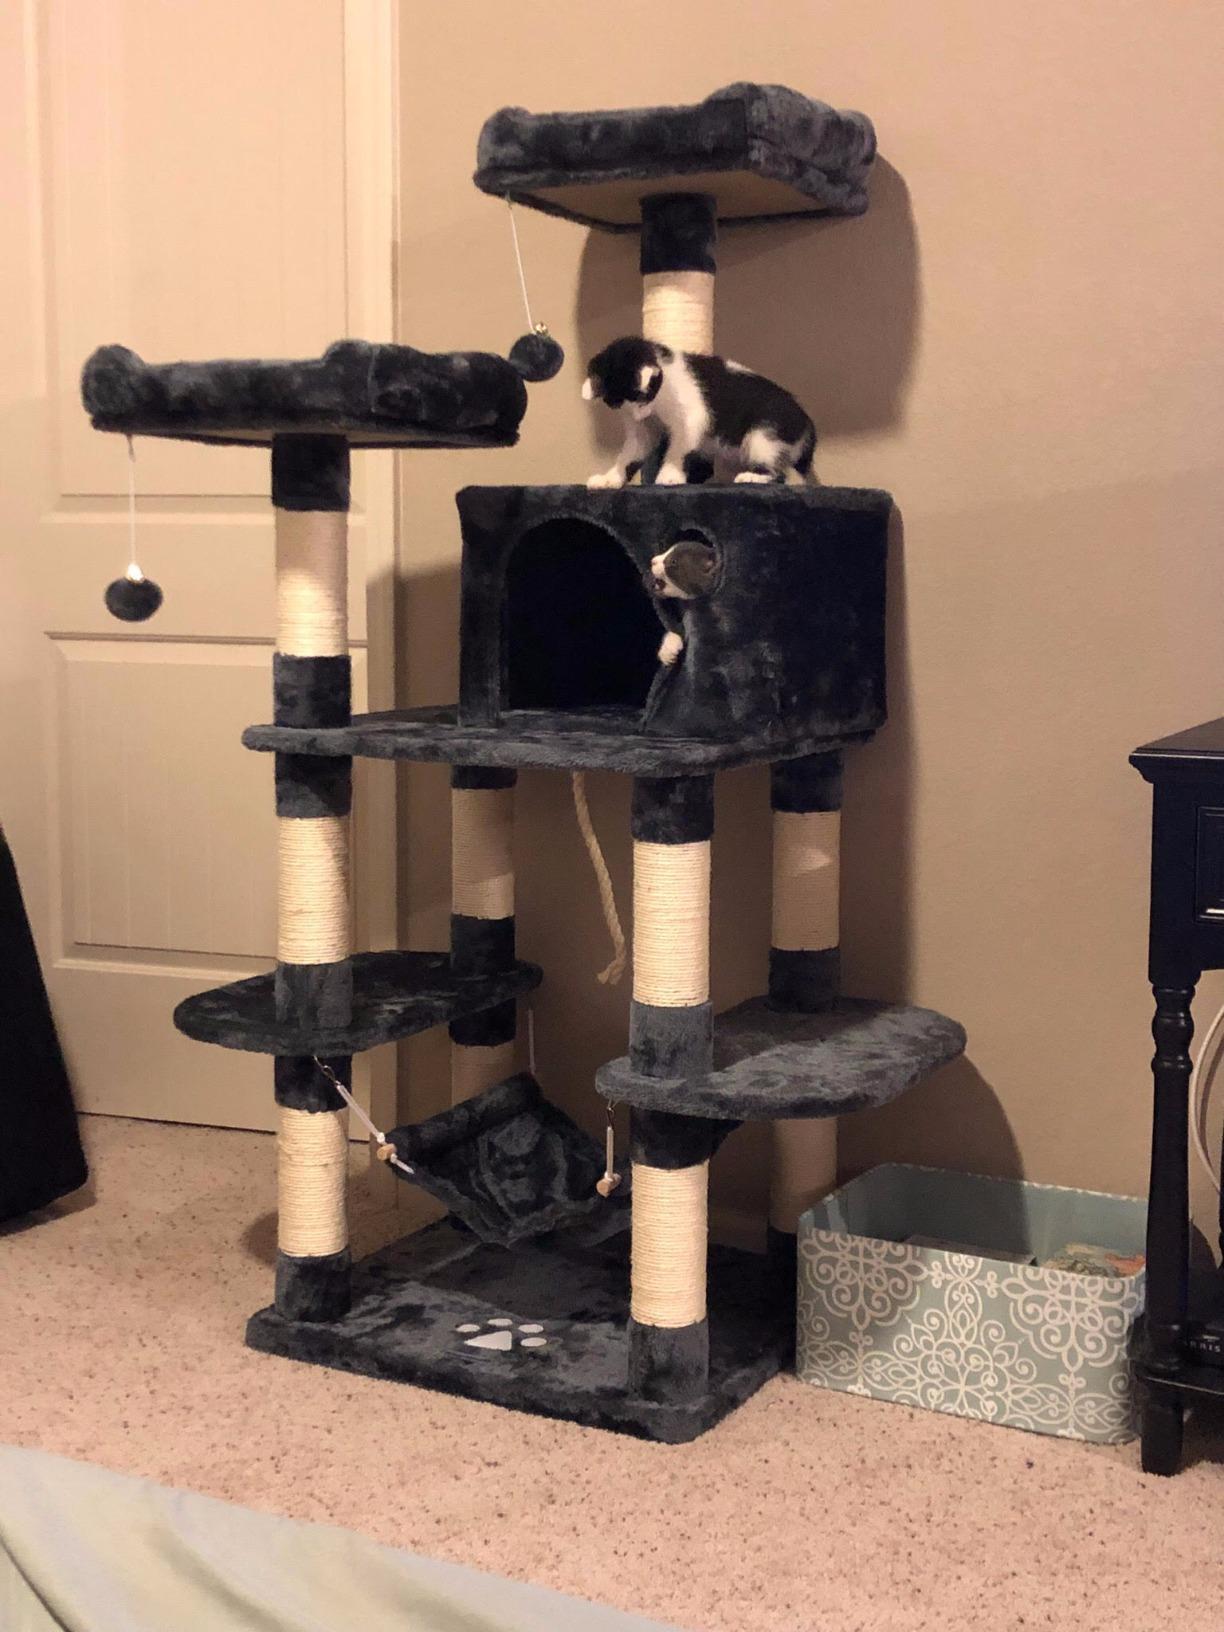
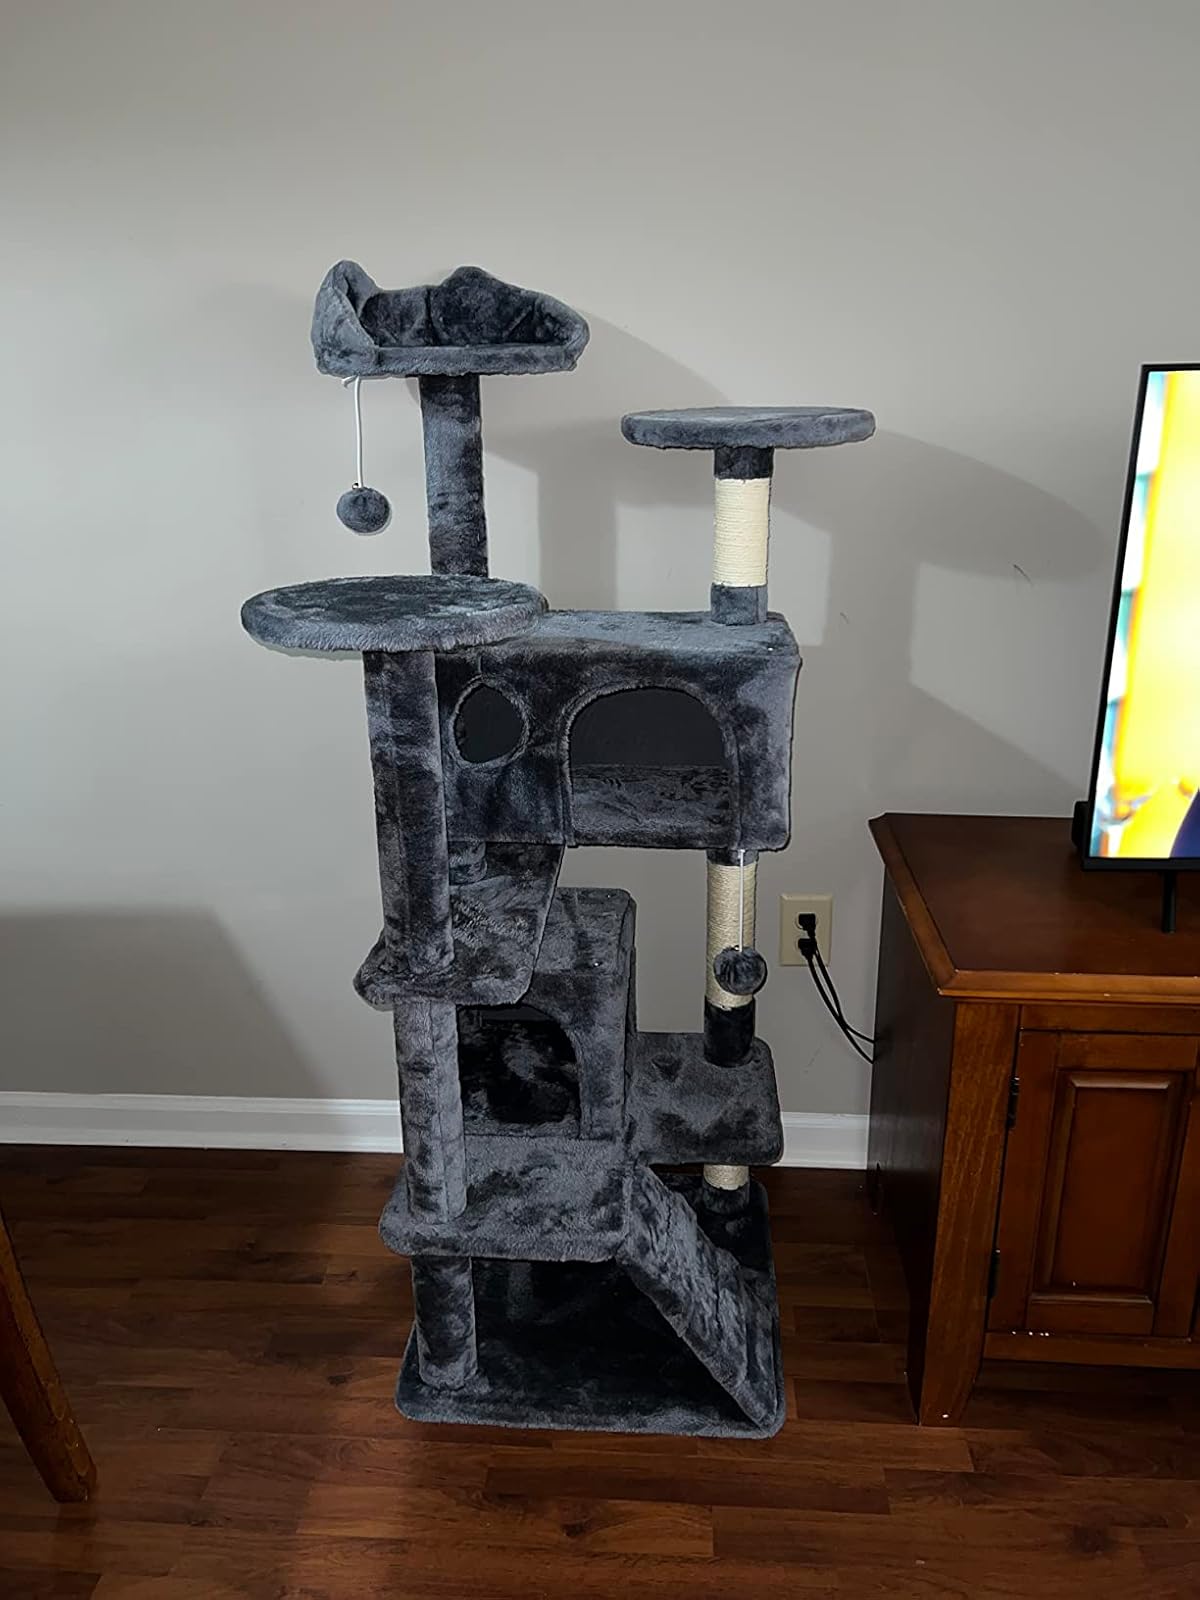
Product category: items_cat tree
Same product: no